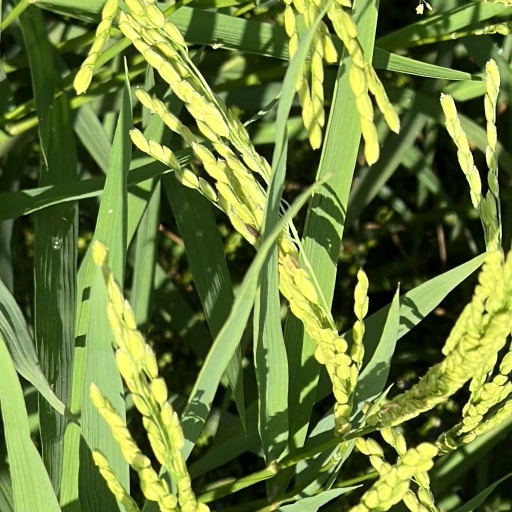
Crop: rice